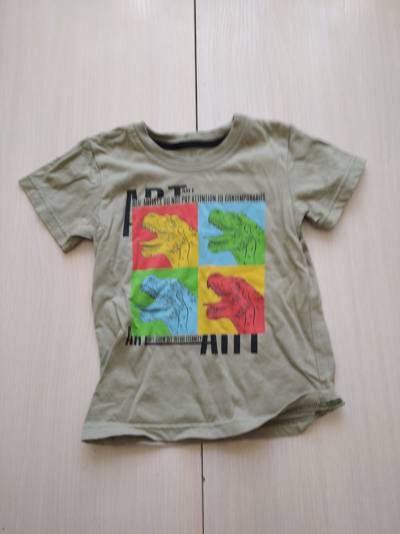
Waste category: clothes